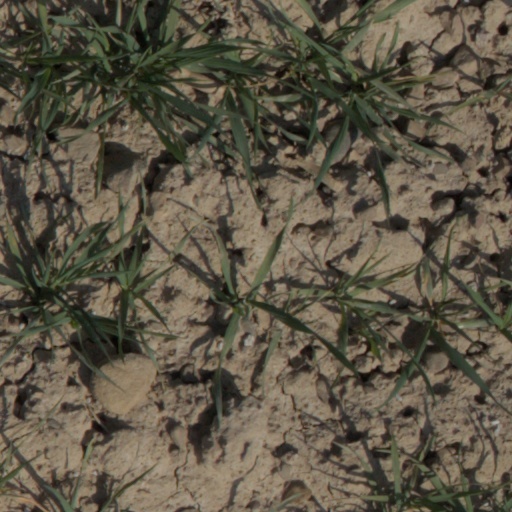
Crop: wheat